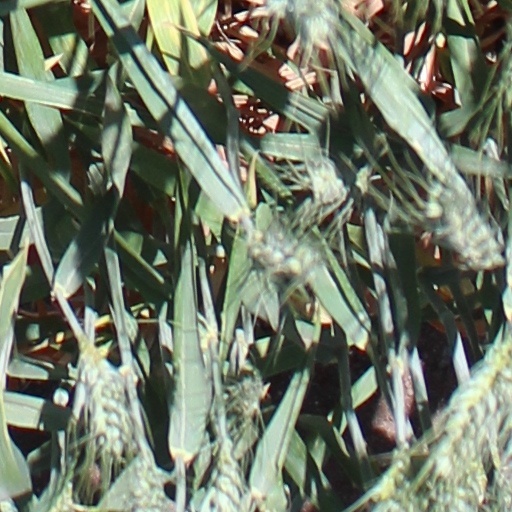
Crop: wheat